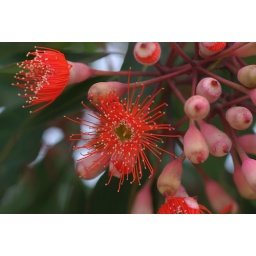
Growing as a street tree in Ventura, CA.